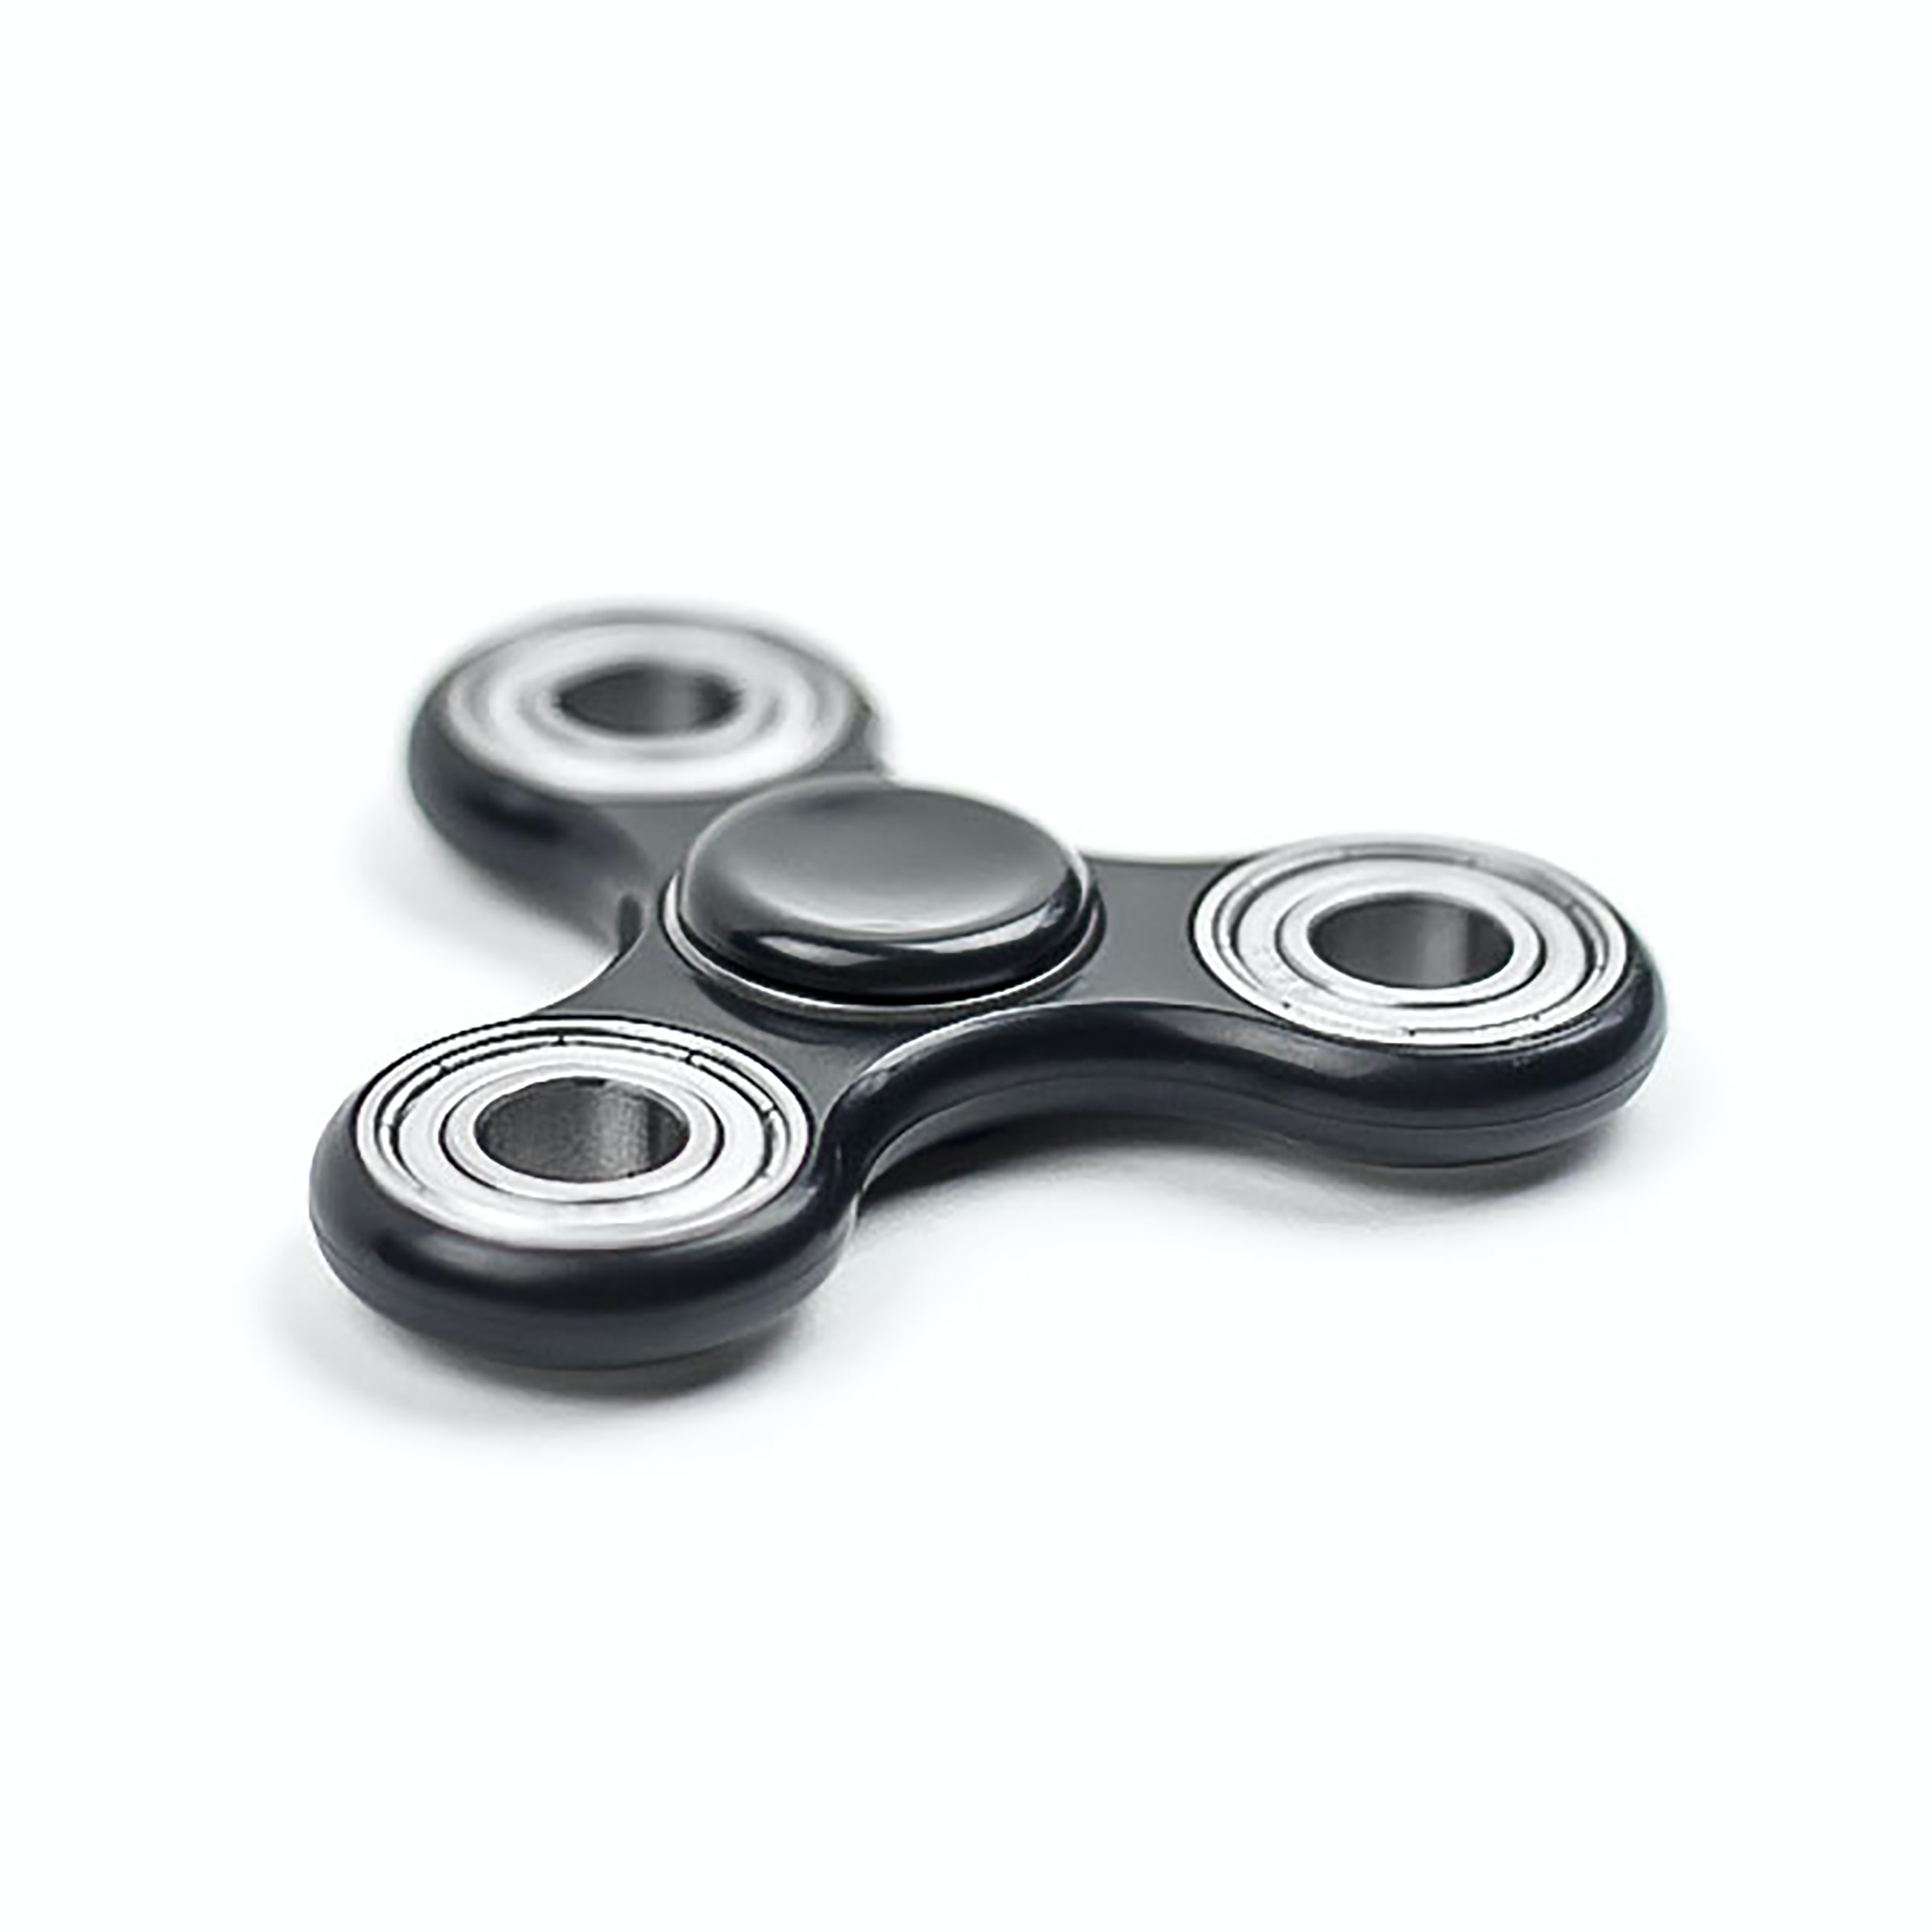
sports, rim, bicycle part, auto part, automotive tire, household hardware, circle, font, silver, nut, art, nickel, automotive wheel system, fashion accessory, metal, steel, aluminium, titanium, bearing, pattern, still life photography, wheel